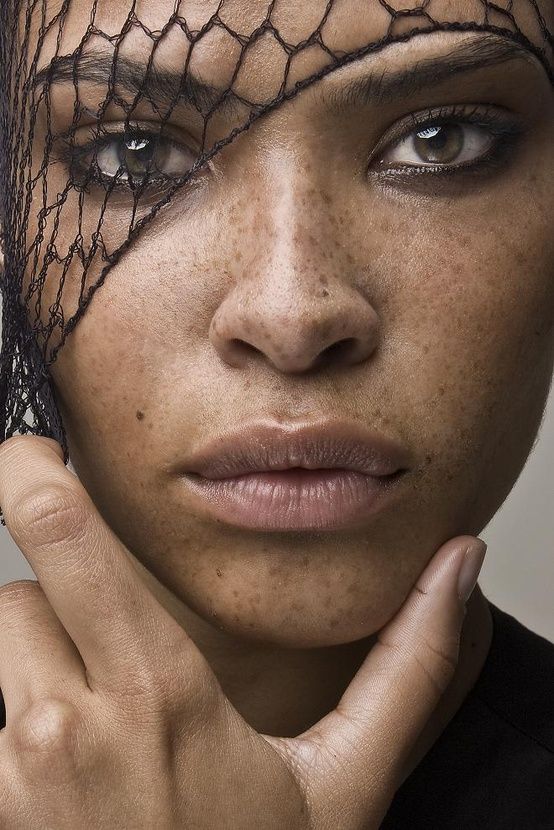
Gender: women